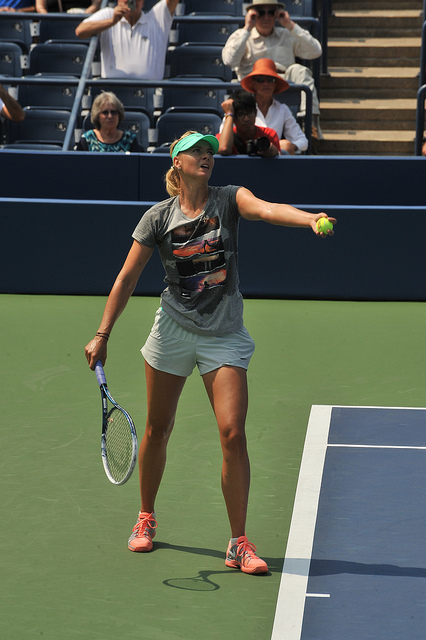
khán giả đang theo dõi động tác phát bóng của nữ vận động viên tennis